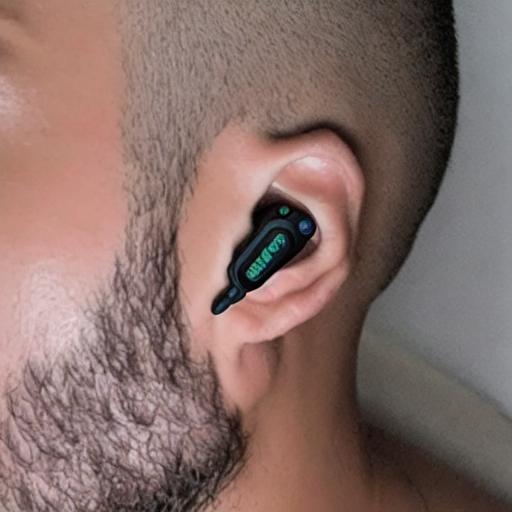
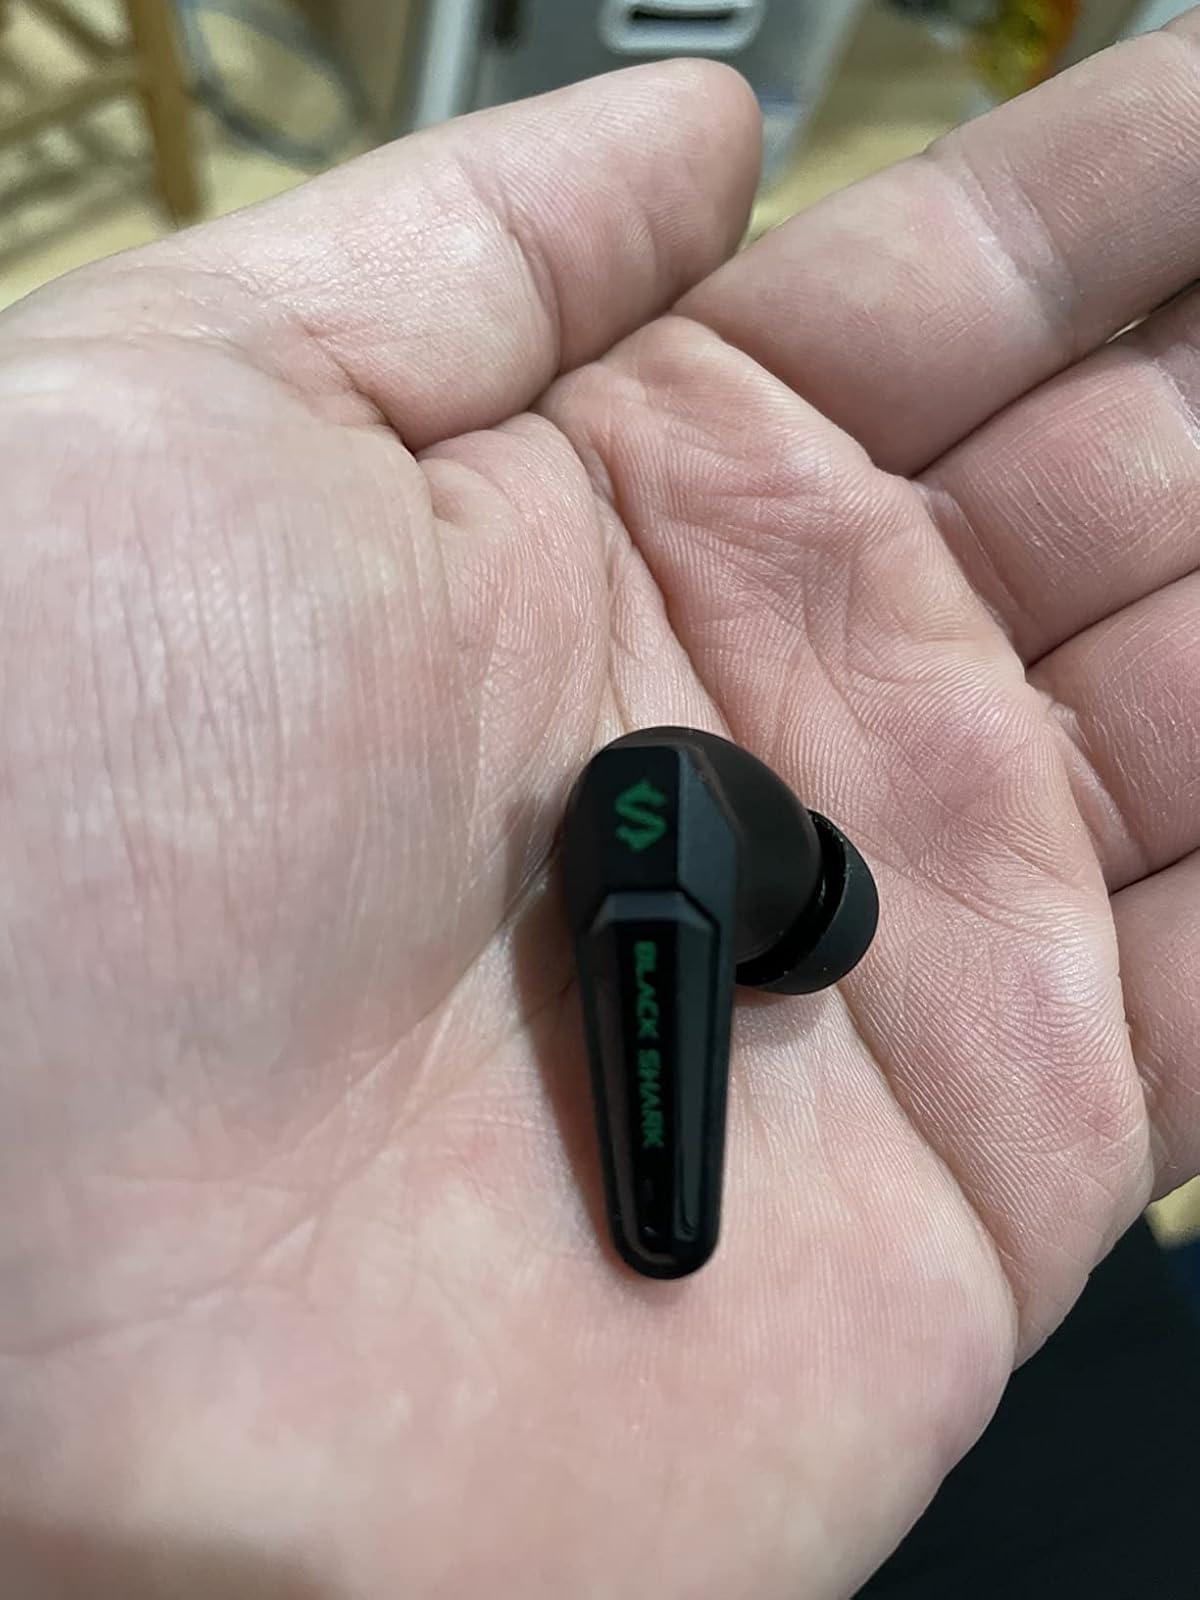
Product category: earbuds
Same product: no